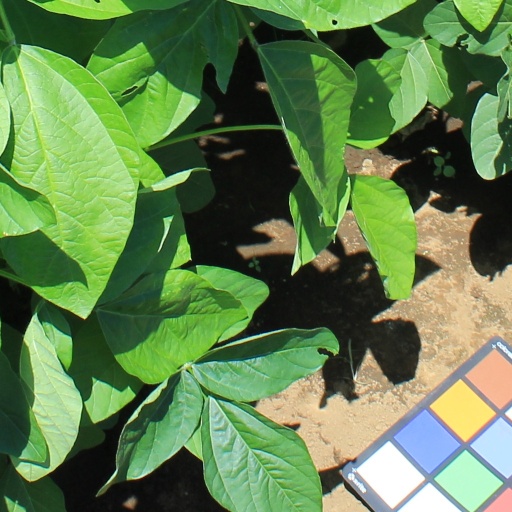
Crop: soybean